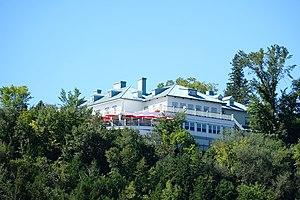
Manoir Montmorency, parc de la Chute-Montmorency, photo prise en septembre 2018
Le parc de la Chute-Montmorency est un centre touristique québécois situé aux limites des villes de Québec et de Boischatel, au Canada. Ce parc met en valeur la chute Montmorency, la plus haute chute du Québec, qui se jette dans le fleuve Saint-Laurent. Il est administré par la SEPAQ.